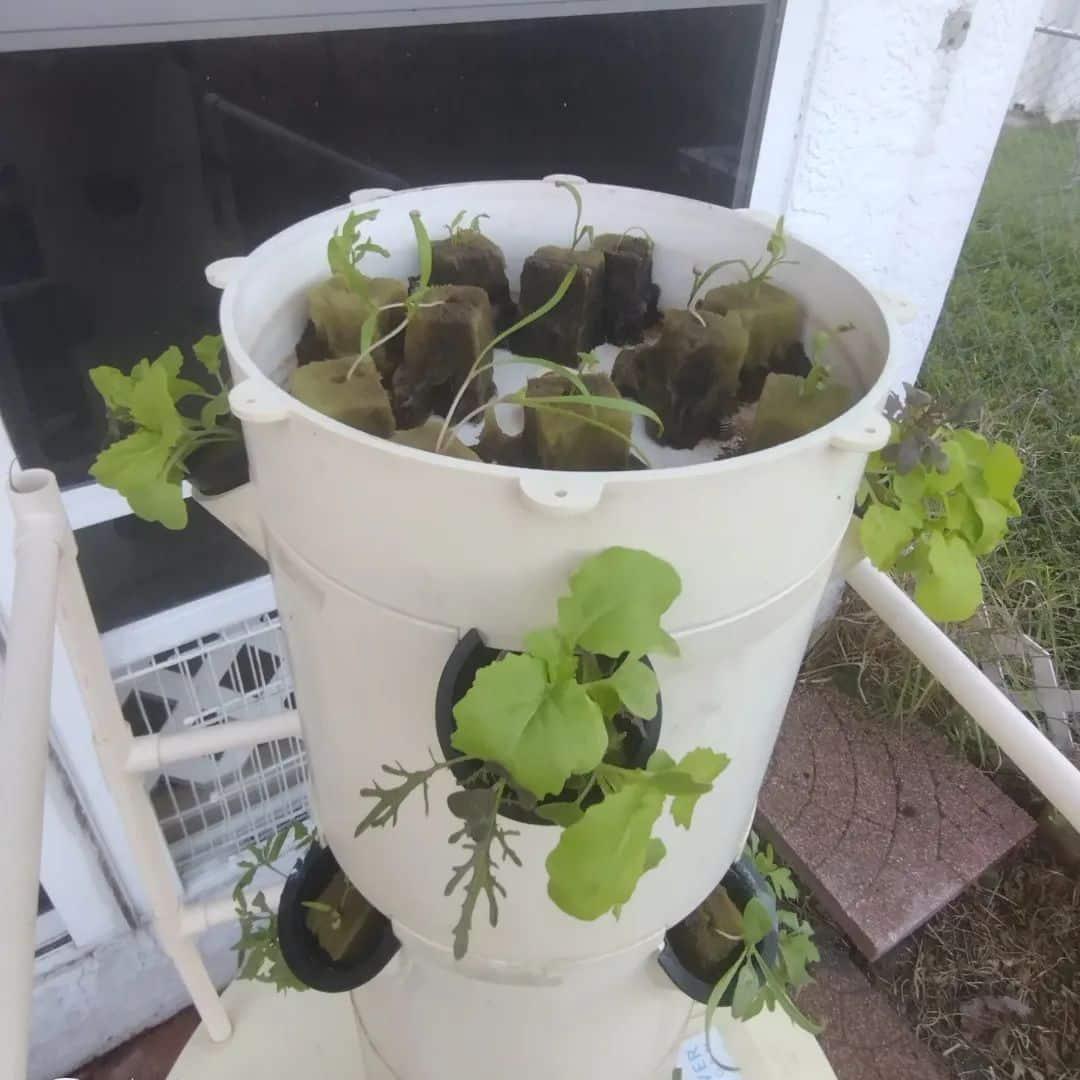
Naona chombo cha maua cheupe, kinachoonekana kimeekwa barazani. Ndani ya chombo cha maua, kuna maua ya kijani kibichi yanayoonekana yamekomaa na pia juu kuna miche.